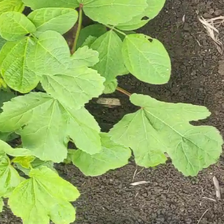
Weed species: Little_Mallow(Malva parviflora)